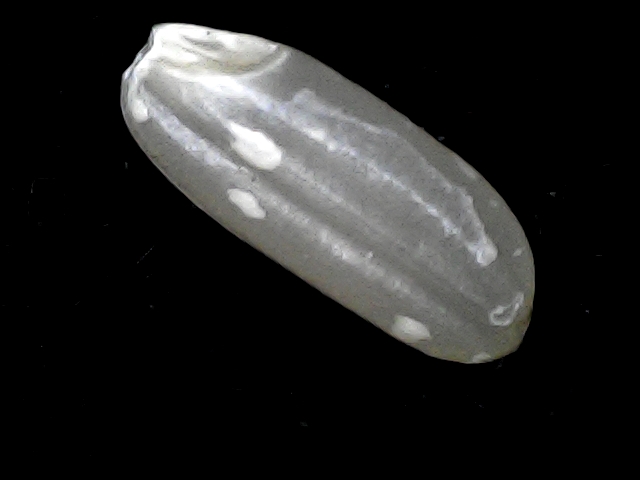
Rice variety: BD51